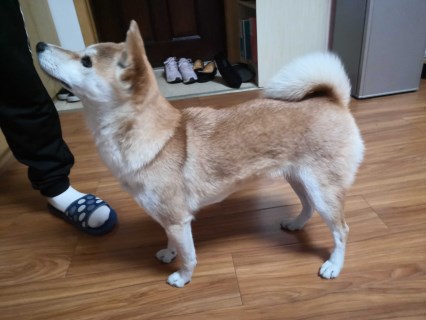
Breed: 1043-n000001-Shiba_Dog